Richmond K. Turner

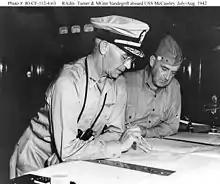
Turner with Marine Major General Vandegrift during the planning of Operation Watchtower in July–August 1942.

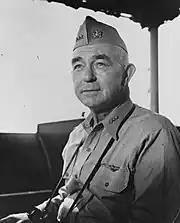
Vice Admiral Turner

In December 1941, Turner was appointed assistant chief of staff to the Commander in Chief, United States Fleet (a new position created after Pearl Harbor for Admiral Ernest King) and served until June 1942. He was then sent to the Pacific to take command of the Amphibious Force, South Pacific Force. Over the next three years, he held a variety of senior Amphibious Force commands as a rear admiral and vice admiral. He helped plan and execute amphibious operations against enemy positions in the south, central and western Pacific. He would have commanded the amphibious component of the invasion of Japan.